Land use in Wales

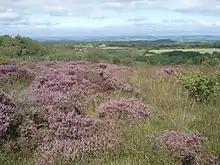
Heathland north of Llyn Llech Owain, Carmarthenshire

Rough grazing land is included under rough grazing in the statistics above, and comprises a range of semi-natural vegetation types that are generally not cultivated or fertilised. There are large swathes of land dominated by purple moor-grass (Molinia caerulea). This coarse and tussocky grass has low value for grazing, and thrives on wet, usually peaty soils in the uplands. It tends to be maintained by light grazing (usually by sheep), which inhibits the growth of trees and dwarf-shrubs like heather and bilberry, and promotes a species-poor plant community. Where grazing is reduced, boggy forms of heather moorland occur. The wettest of these vegetation types are termed mires, although most people would refer to them as bogs. Drier forms of vegetation dominated by ling (Calluna vulgaris) and heathers (Erica species) often with bilberry and a variety of other specialised herbs and shrubs are termed heaths. These once covered large areas of upland Wales, but are now somewhat fragmented, predominating on markedly acidic, shallow soils. Heathlands also occur to a lesser extent in lowland situations, often in association with gorse (on shallower acidic soils) and bracken (on deeper acidic soils). Coastal heathlands occur where cliff areas are fenced off from grazing stock, and wind exposure severely restricts tree growth. Calluna heaths have become a rarity in Europe, and are the subject of conservation efforts, aimed at maintaining their specialised biodiversity.